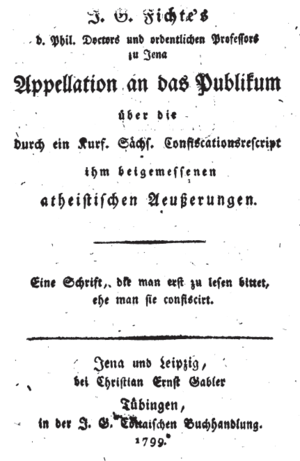
Johann Gottlieb Fichte [ˈjoːhan ˈɡɔtliːp ˈfɪçtə] est un philosophe allemand du XIXᵉ siècle. Il fut un des fondateurs du mouvement philosophique connu sous le nom d'idéalisme allemand, qui tira son origine des écrits théoriques et éthiques d'Emmanuel Kant.